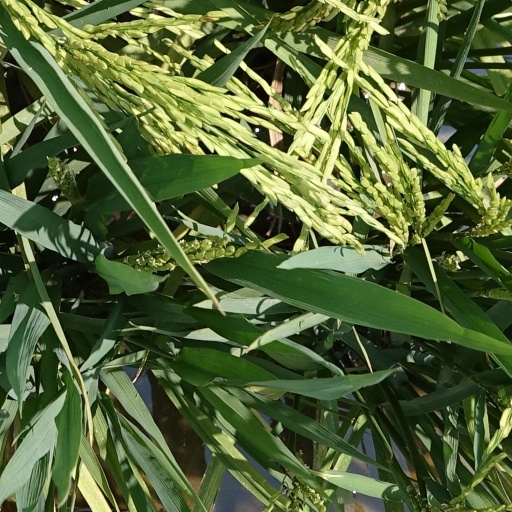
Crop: rice